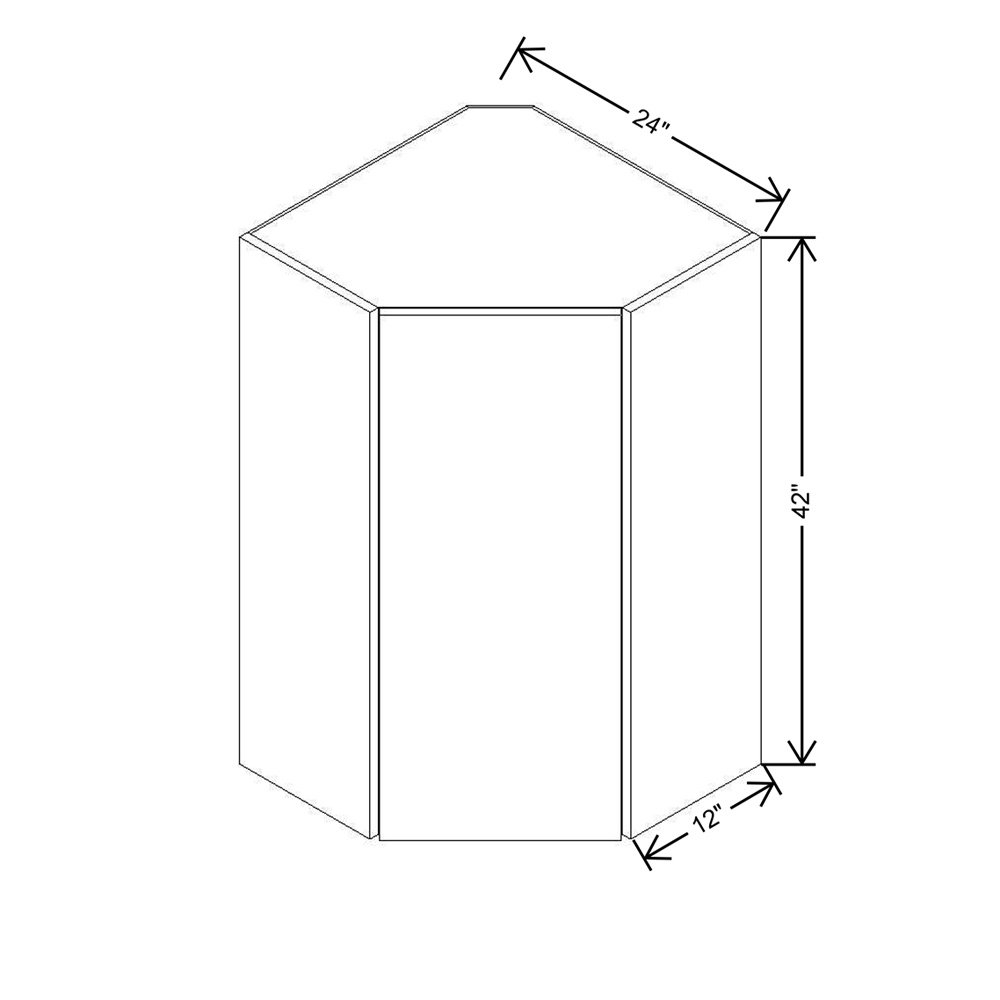
Modernform Cabinet Matte White 24" W X 42" H X 12" D Wall Diagonal Corner Cabinet
Wood Matte White Door Style Full overlay door panel, 3/4" thick door panel. Door Panel Recessed door style, not reversed door panel on the back. Painted surfaces are made of MDF Drawer 5/8" thick cabinet grade plywood sides with full extension, under-mounted, soft-close, steel concealed drawer glides Interior Natural clear coat finish Box 1/2" thick cabinet grade plywood with metal L bracket reinforcements for base cabinets Hardware 6-way adjustable 1 1/4" hinge with soft closing insert Shelf Adjustable 3/4" thick cabinet grade plywood, metal shelf rests Warranty 1 year
Brand: Modernform Cabinet
Category: Furniture > Cabinets & Storage > Kitchen Cabinets > Corner Kitchen Cabinets